History of Champa

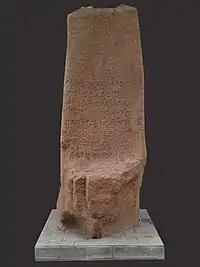
The Vo Canh Stele is the oldest Sanskrit inscription ever found in Southeast Asia, 2nd or 3rd century CE

One theory holds that the people of Champa were descended from settlers who reached the Southeast Asian mainland from Borneo about the time of the Sa Huỳnh culture, though genetic evidence points to exchanges with India. Sa Huỳnh sites are rich in iron artifacts, by contrast with the Đông Sơn culture sites found in northern Vietnam and elsewhere in mainland Southeast Asia, where bronze artifacts are dominant. The Cham language is part of the Austronesian family. According to one study, Cham is related most closely to modern Acehnese.